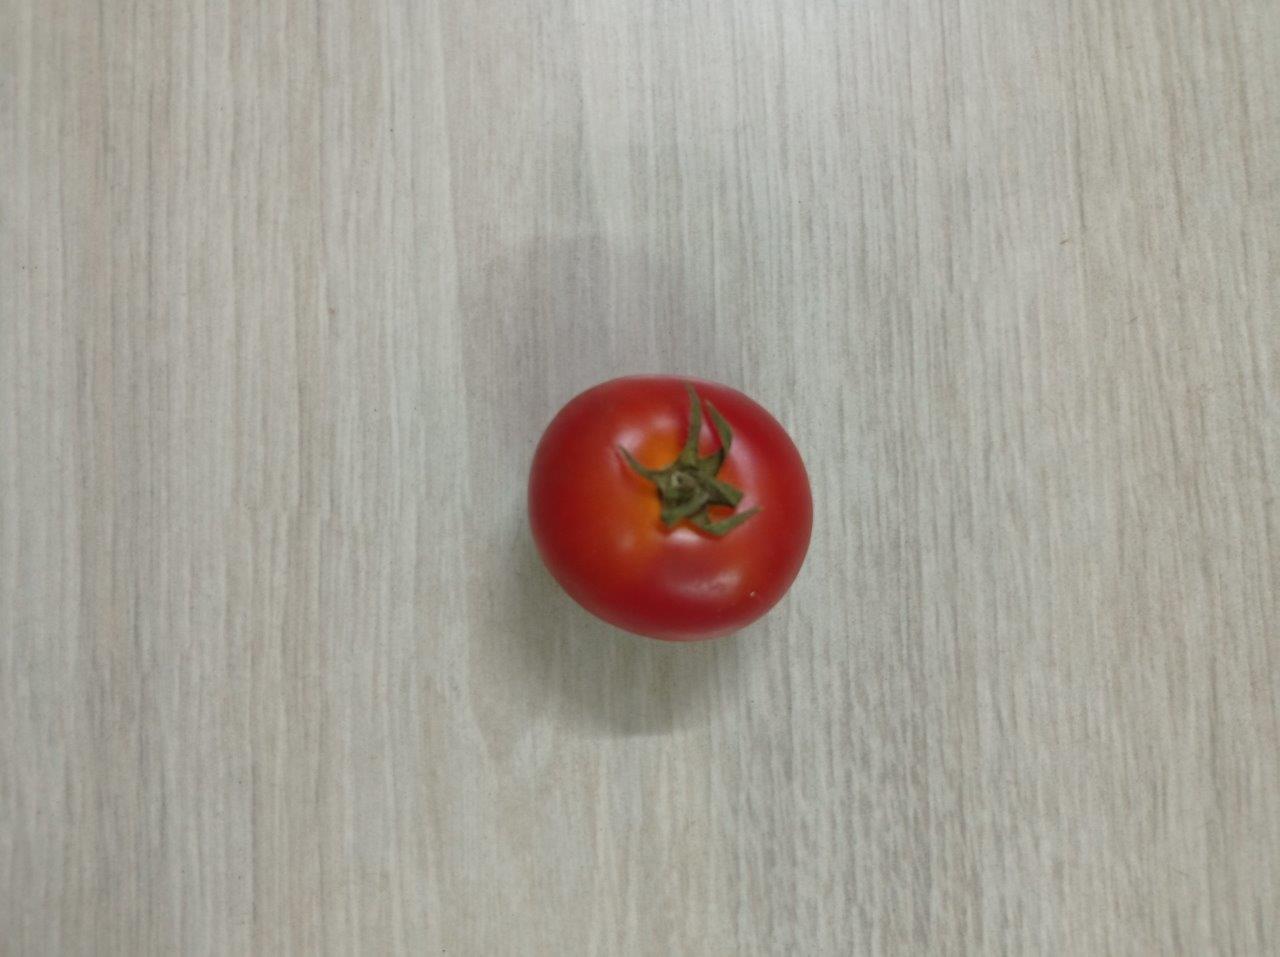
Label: Fresh